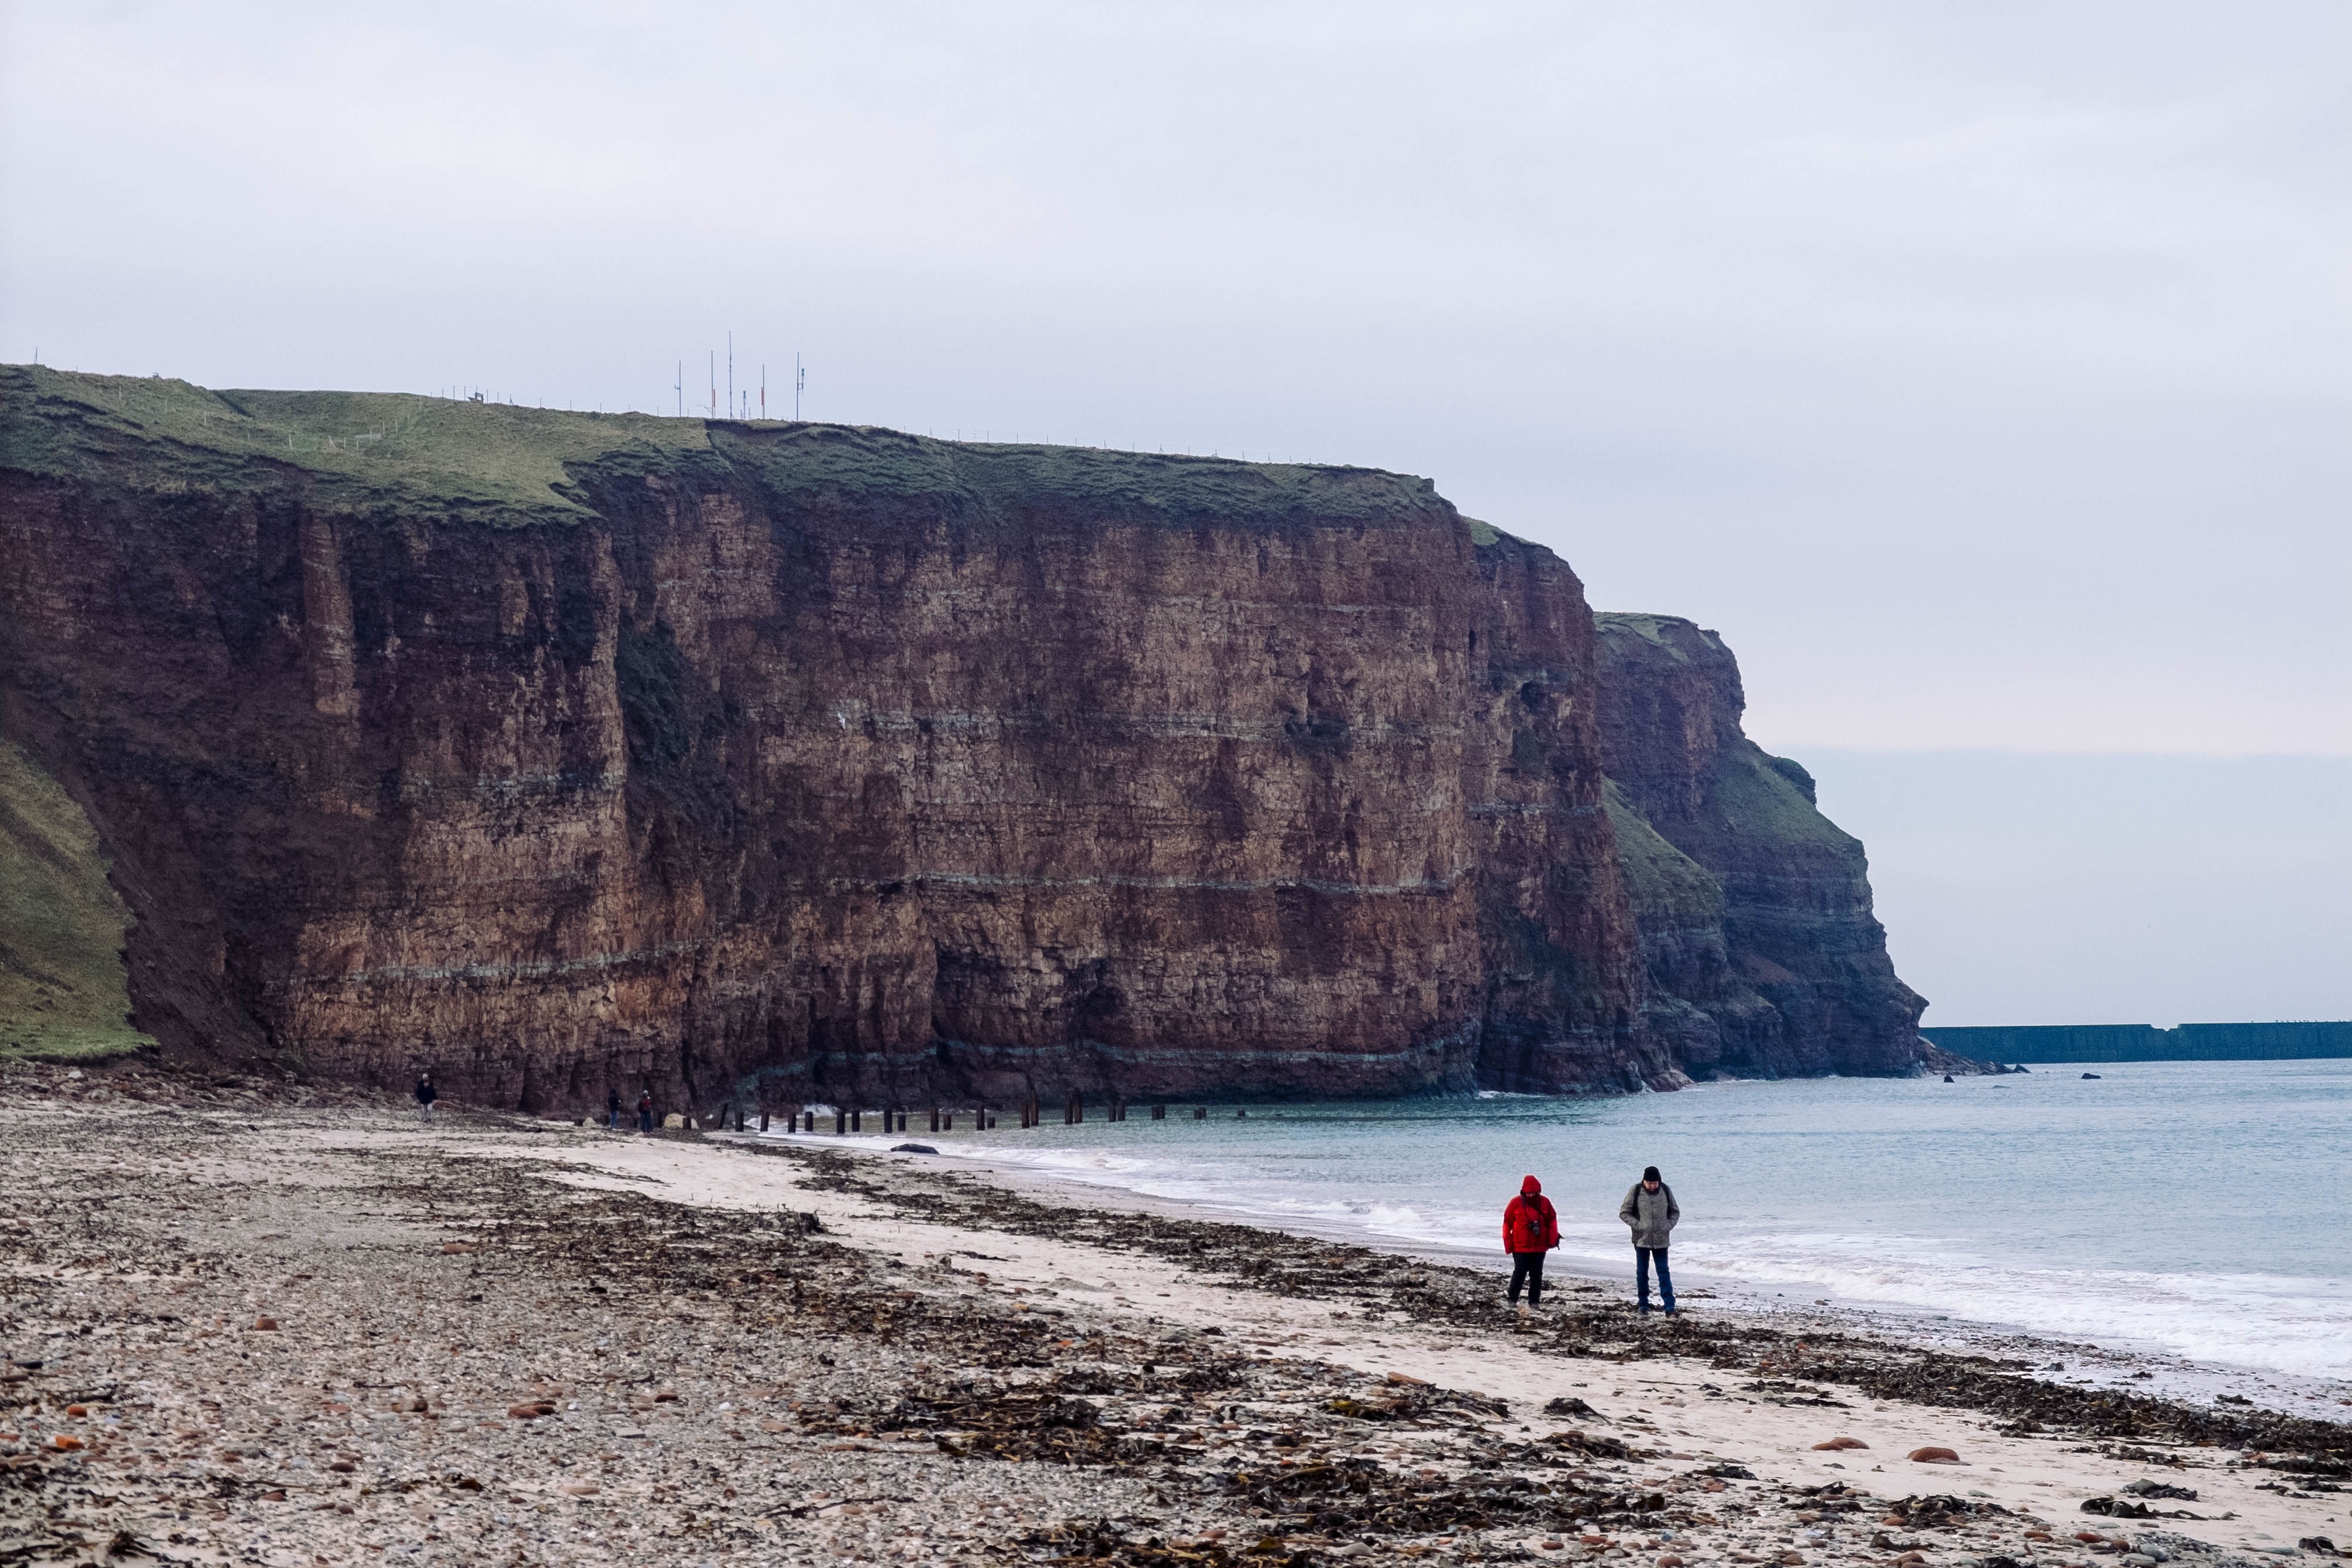
beach, sea, coast, rock, ocean, shore, cliff, bay, terrain, material, body of water, geology, cape, landform, geographical feature